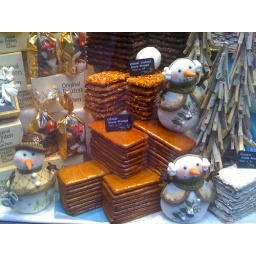
Etalage van een printenbakker in Aken. Stapels printen om de winter door te komen.